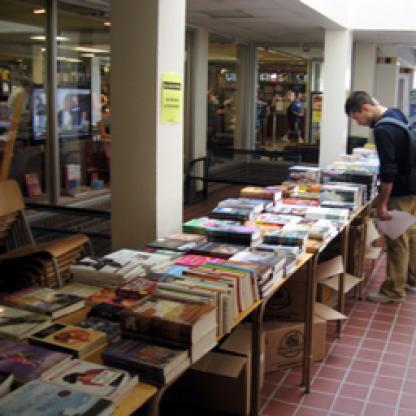
Scene: Indoor